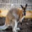
Label: kangaroo